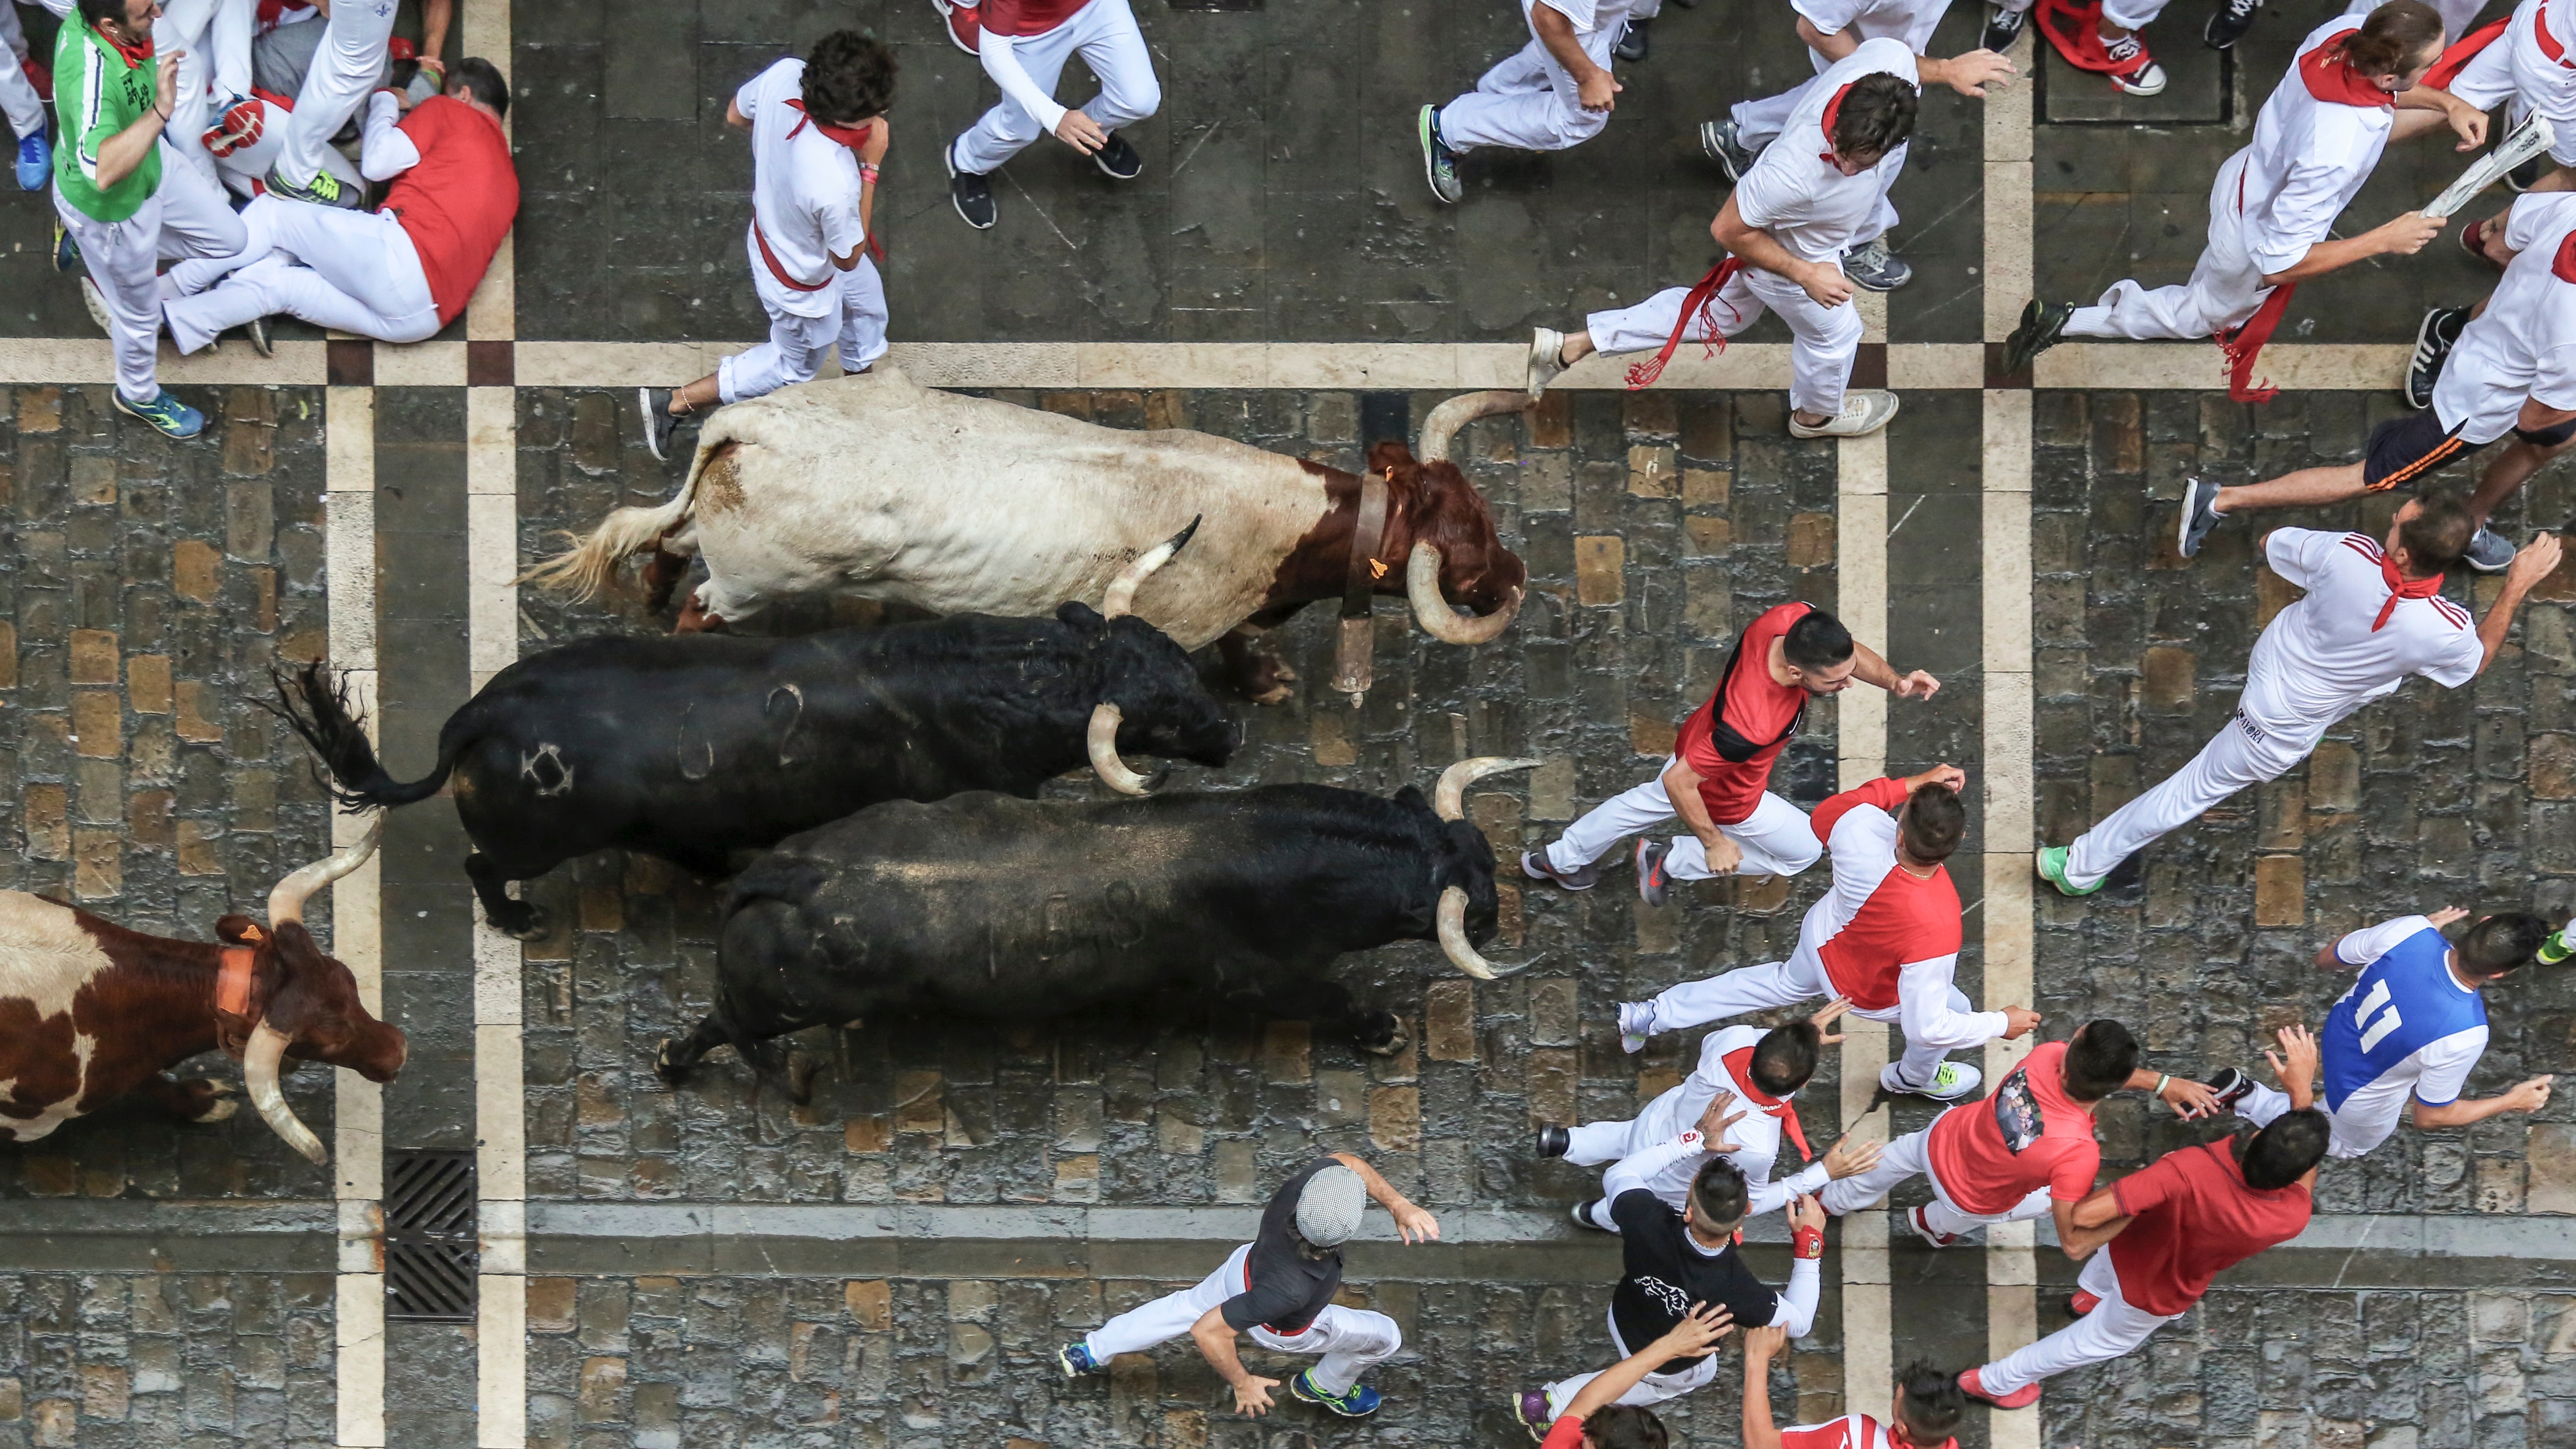
bovine, bull, tradition, bullfighting, traditional sport, cow goat family, sport venue